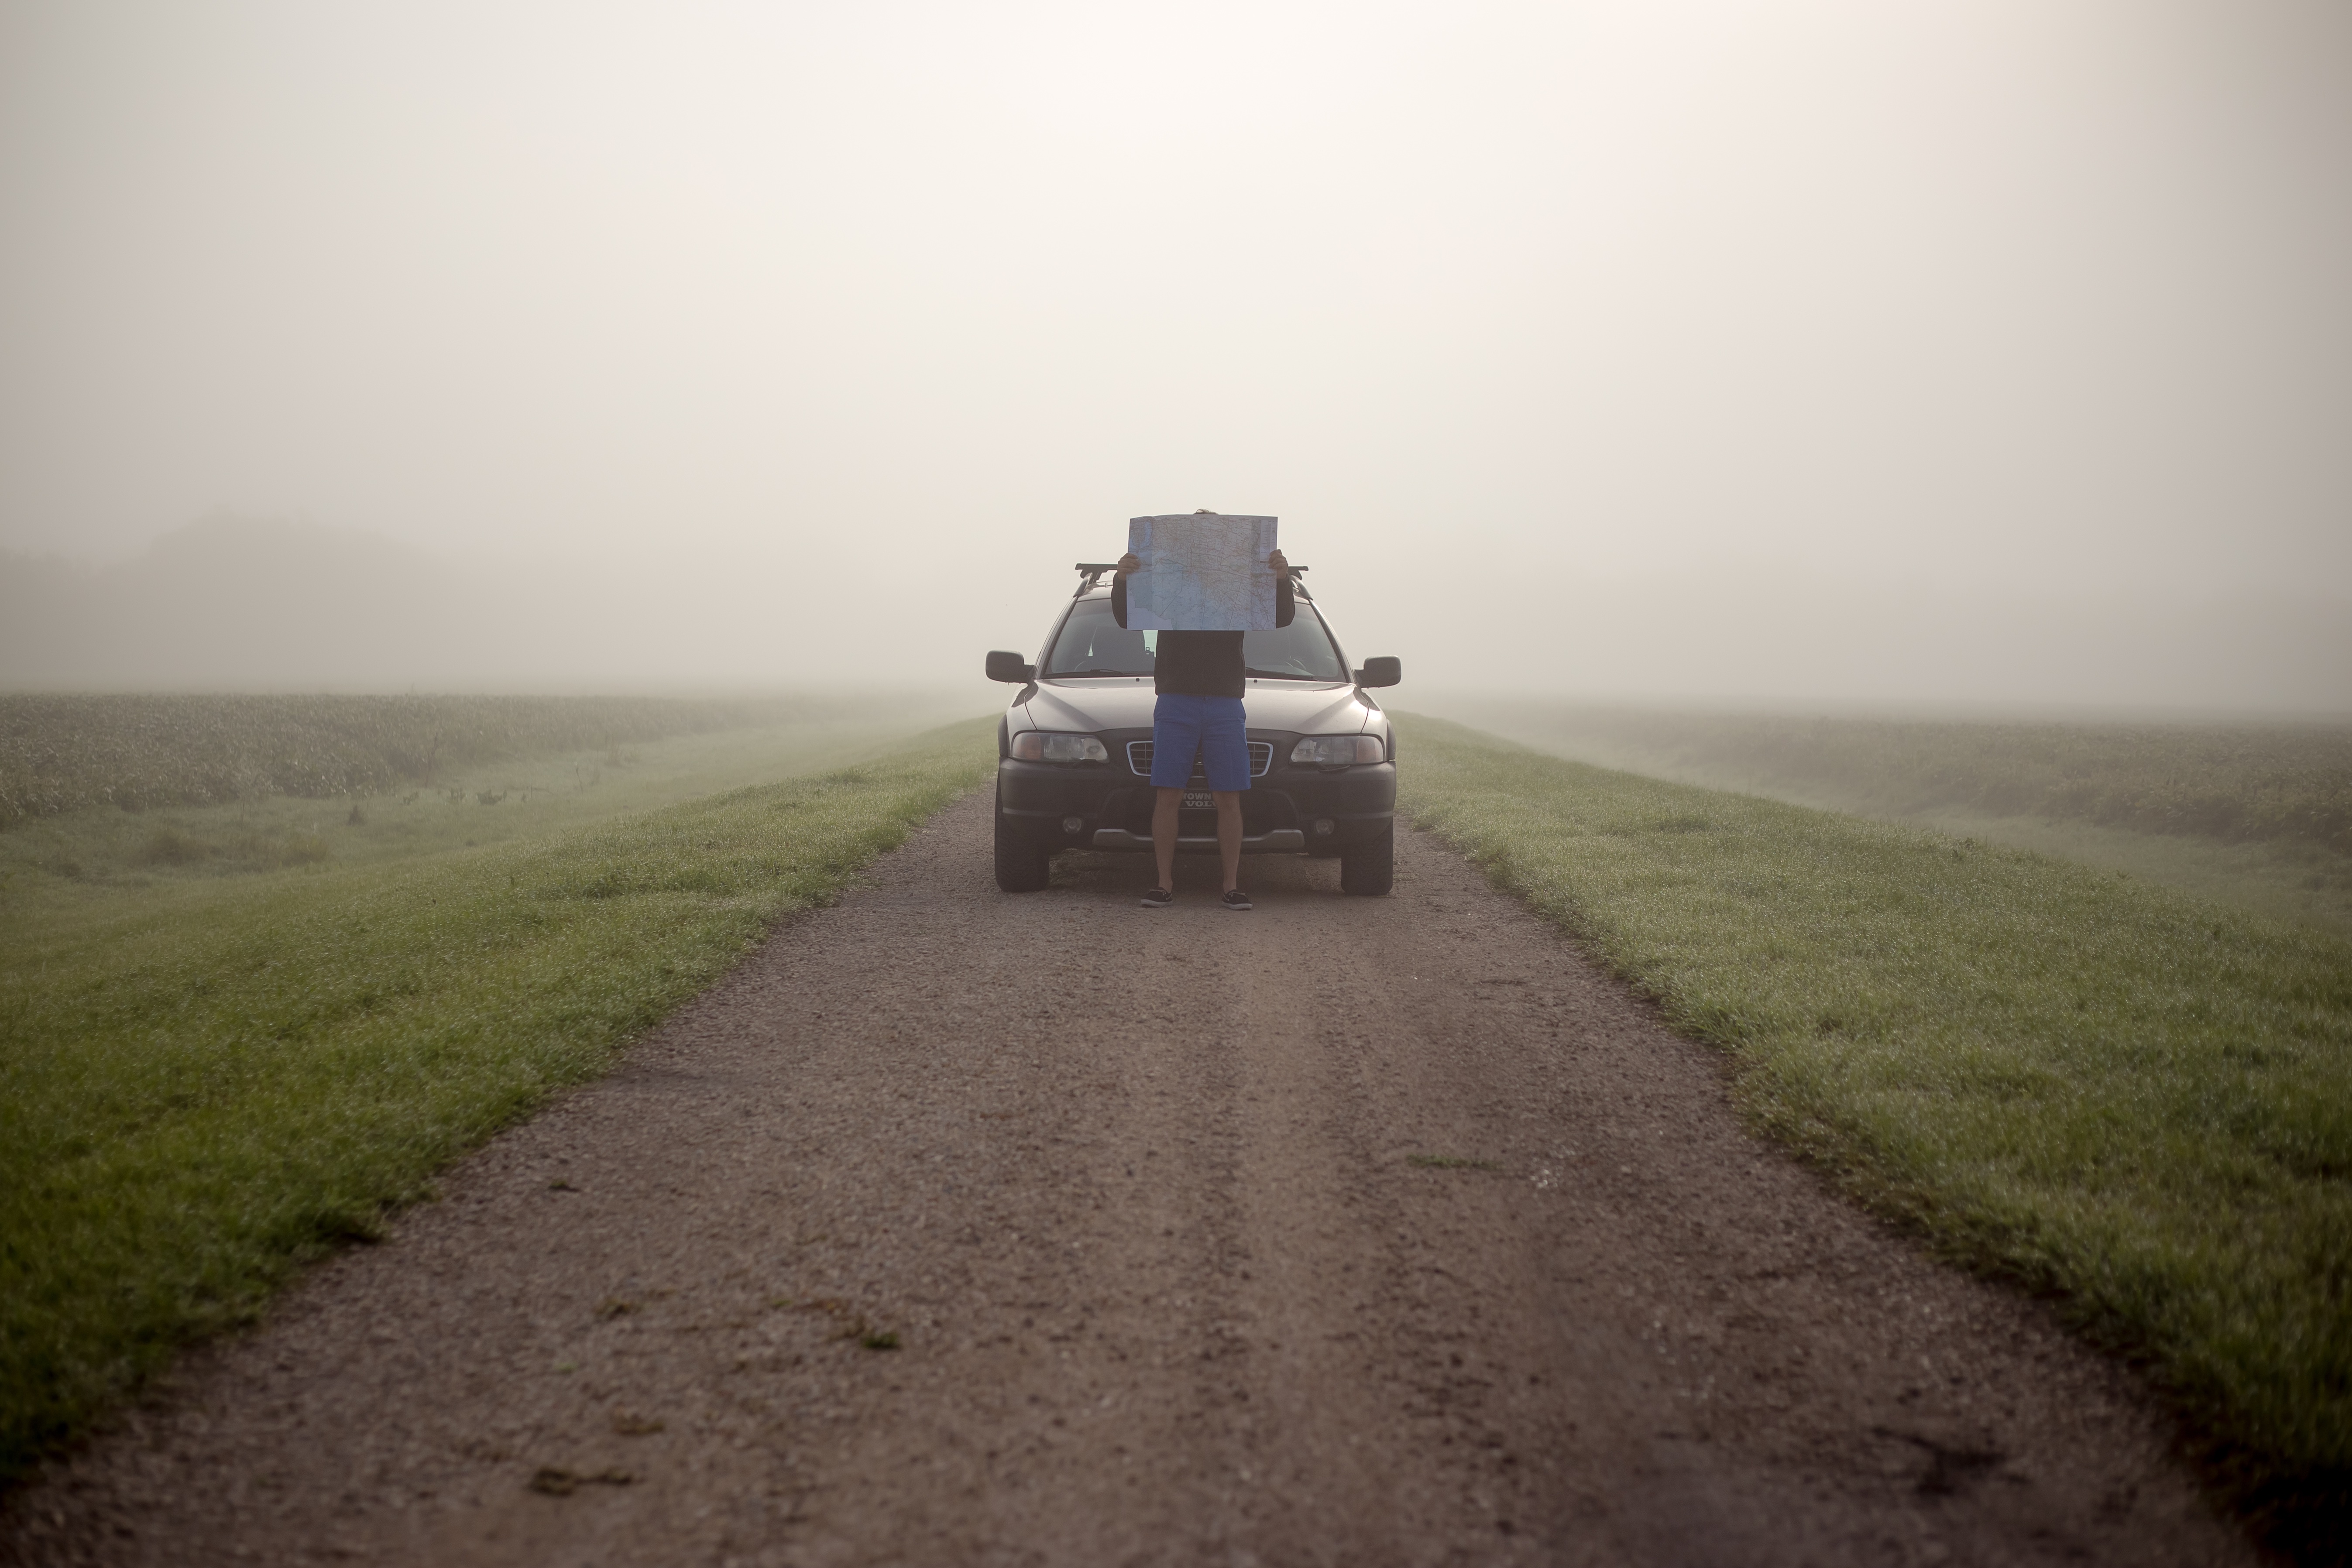
landscape, sea, coast, grass, horizon, mountain, fog, road, mist, field, sunlight, morning, hill, weather, road trip, rural area, atmospheric phenomenon